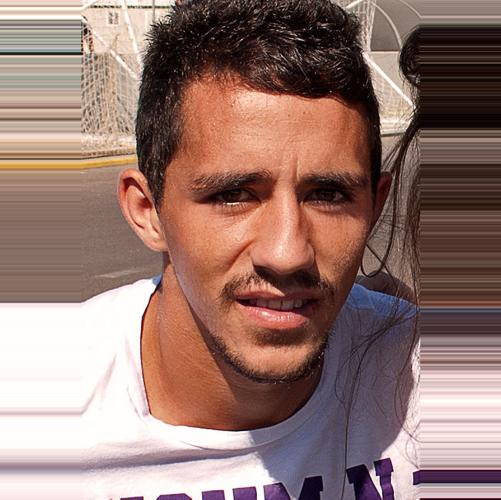
Age: 19